Hulmeville, Pennsylvania

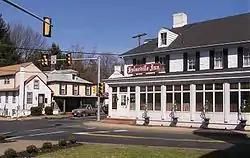
Downtown Hulmeville

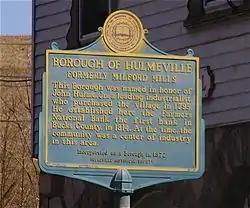
Historical marker in Hulmeville

As of the census of 2000, there were 893 people, 339 households, and 233 families residing in the borough. The population density was . There were 356 housing units at an average density of . The racial makeup of the borough was 97.42% White, 0.34% African American, 0.45% Native American, 1.01% Asian, 0.11% from other races, and 0.67% from two or more races. Hispanic or Latino of any race were 0.45% of the population.